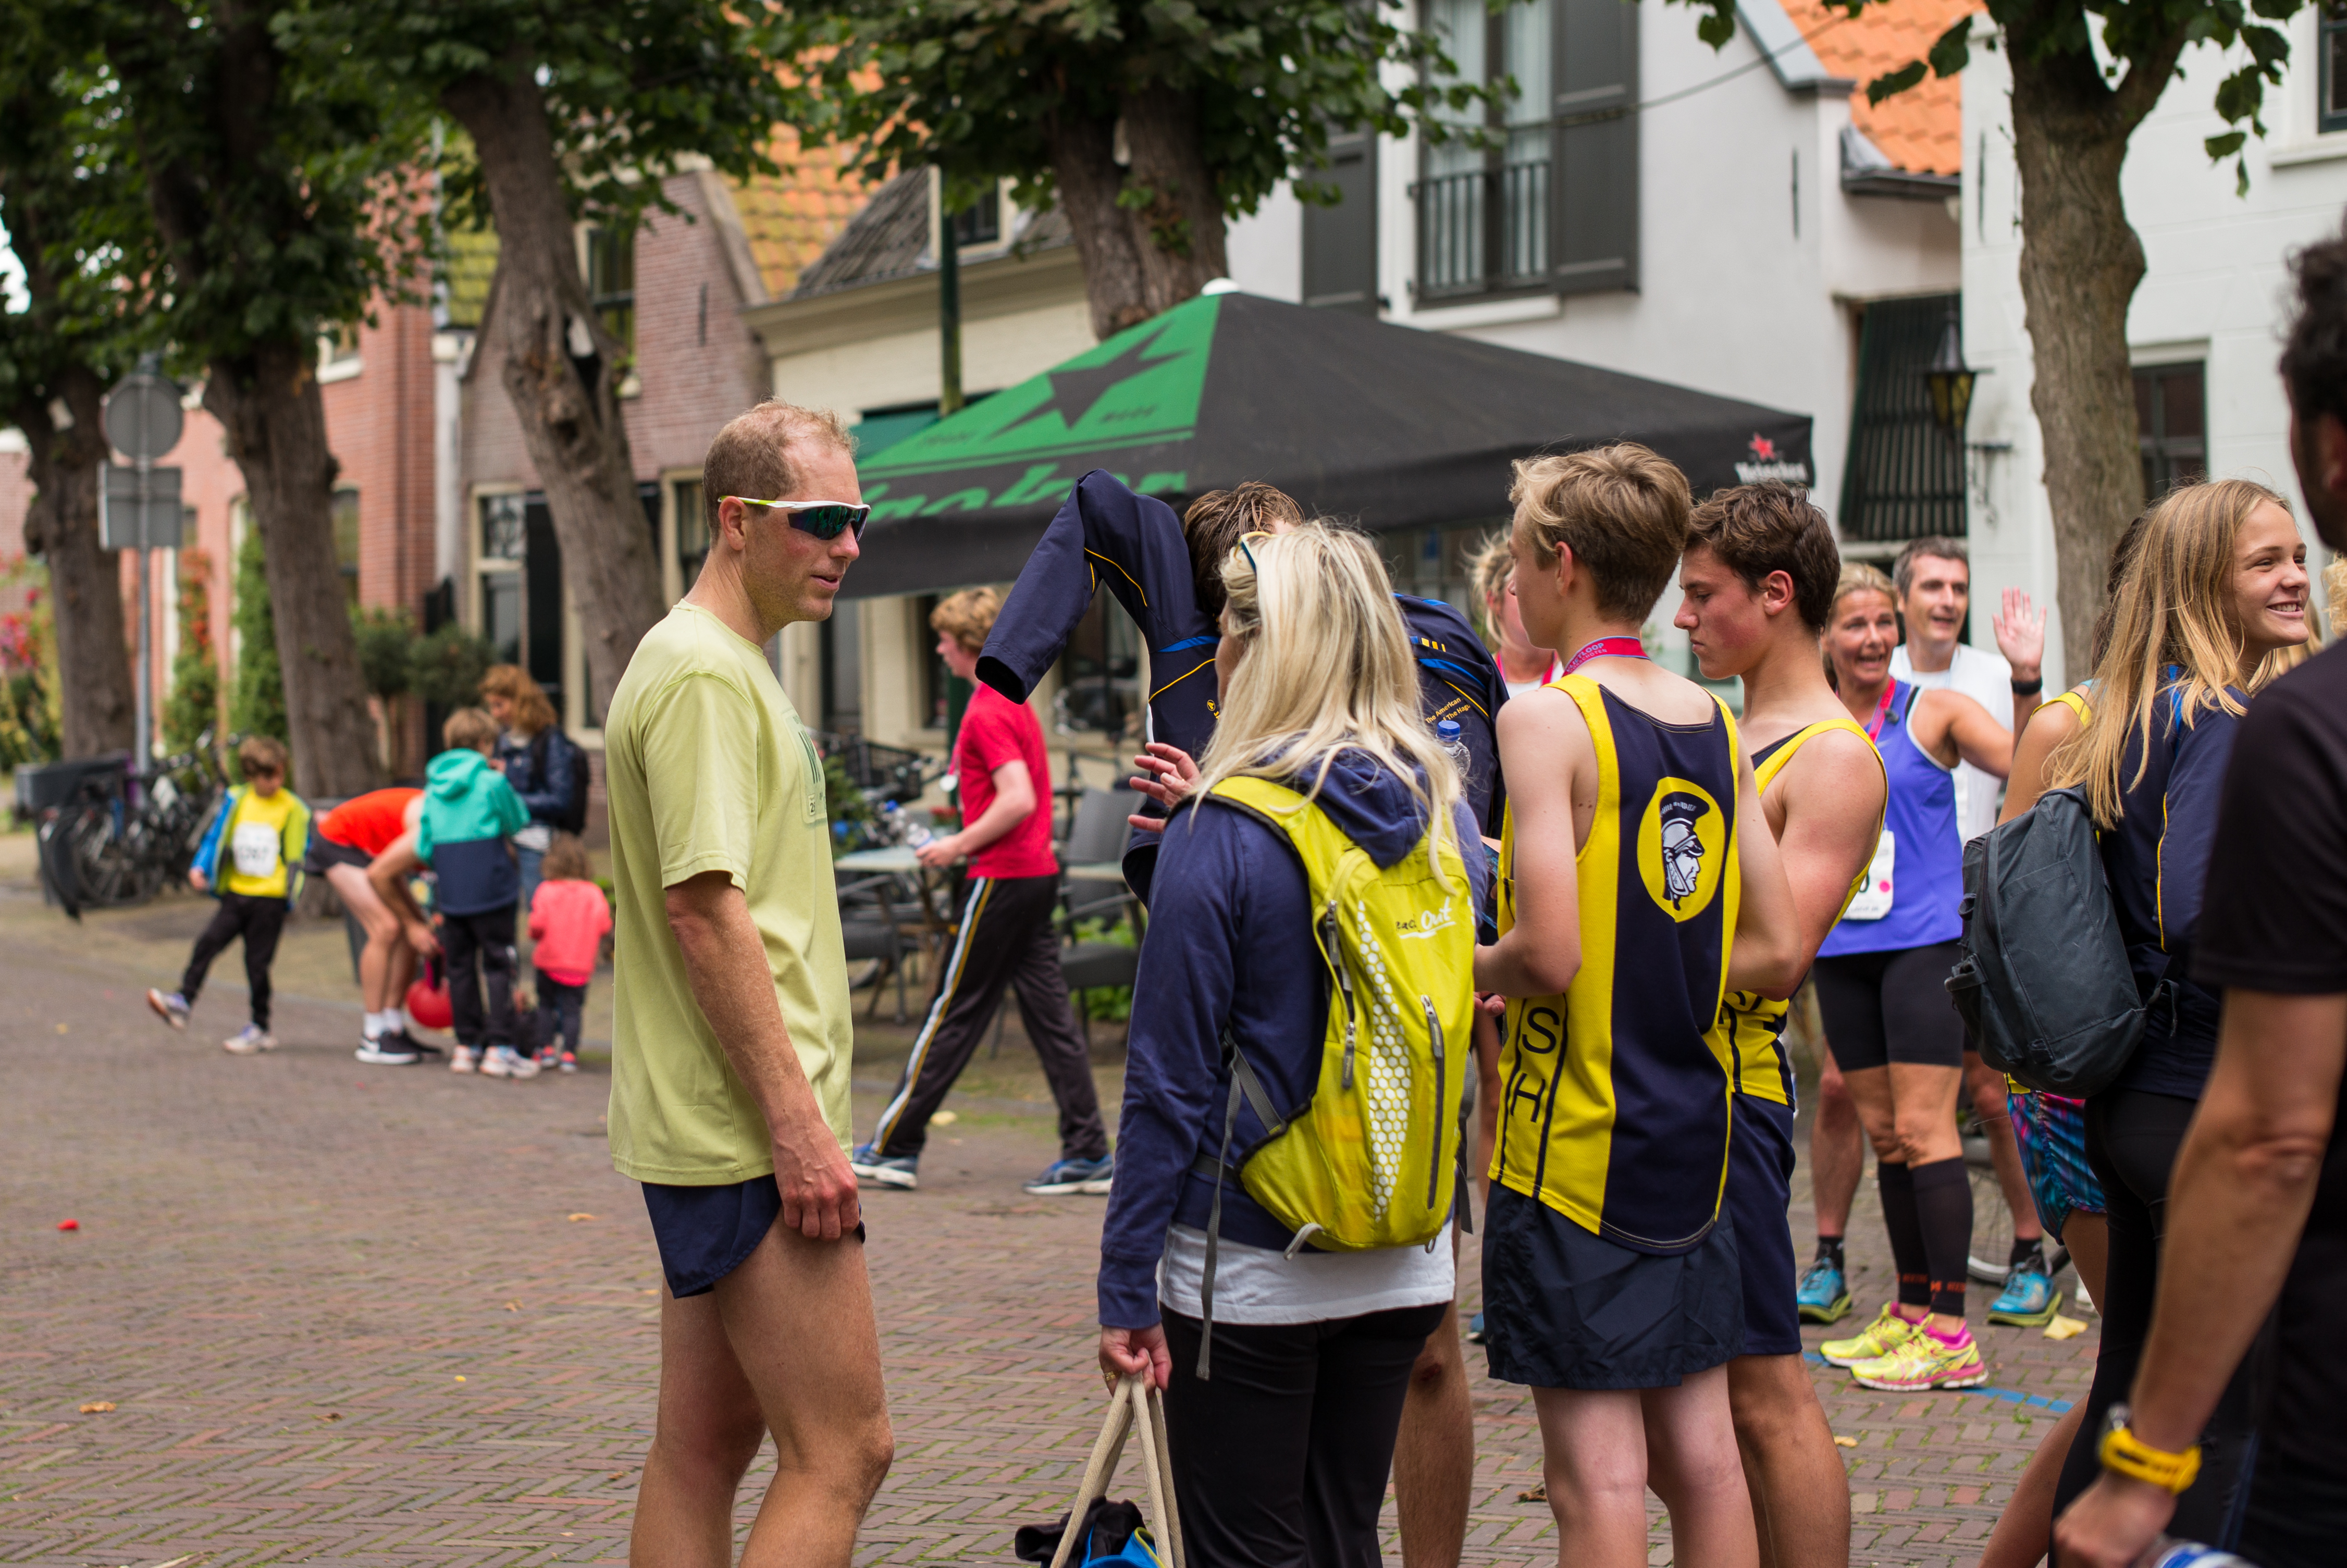
person, sport, street, running, run, country, crowd, high, runner, cross, 2016, race, holland, festival, hague, netherlands, girls, marathon, m, american, team, sports, boys, 50, school, runners, endurance, junior, leica, 240, summilux, wassenaar, voorschoten, varsity, athlete, athletics, vlietloop, physical exercise, human action, endurance sports, long distance running